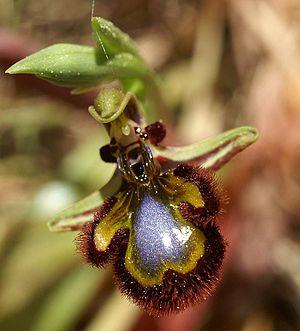
L'Ophrys miroir est une orchidée terrestre du genre Ophrys, endémique du pourtour méditerranéen. Caractérisée par son grand miroir bleu, cette espèce est réputé pour sa relation particulière avec la guêpe Dasyscolia ciliata, relation à l'origine de la compréhension du phénomène de pseudocopulation.